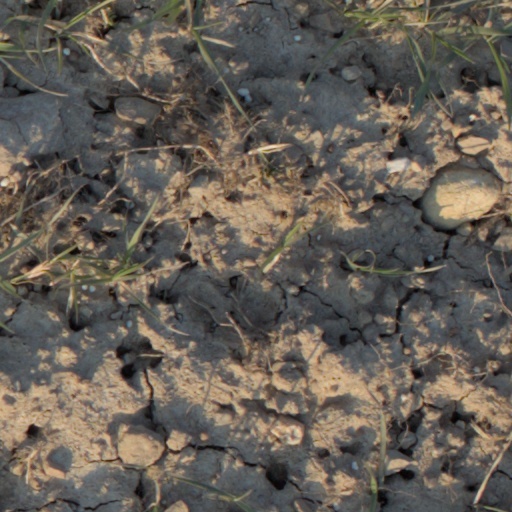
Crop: wheat